Lawson Boom

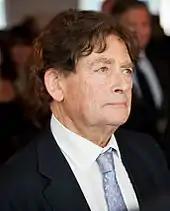
Nigel Lawson

The Lawson Boom was the macroeconomic conditions prevailing in the United Kingdom at the end of the 1980s, which became associated with the policies of Margaret Thatcher's Chancellor of the Exchequer, Nigel Lawson. The economic boom saw strong economic growth during the second half of the 1980s, sparking a sharp fall in unemployment, which was still in excess of 3 million at the end of 1986, but had fallen to 1.6 million (the lowest for some 10 years) by the end of 1989.